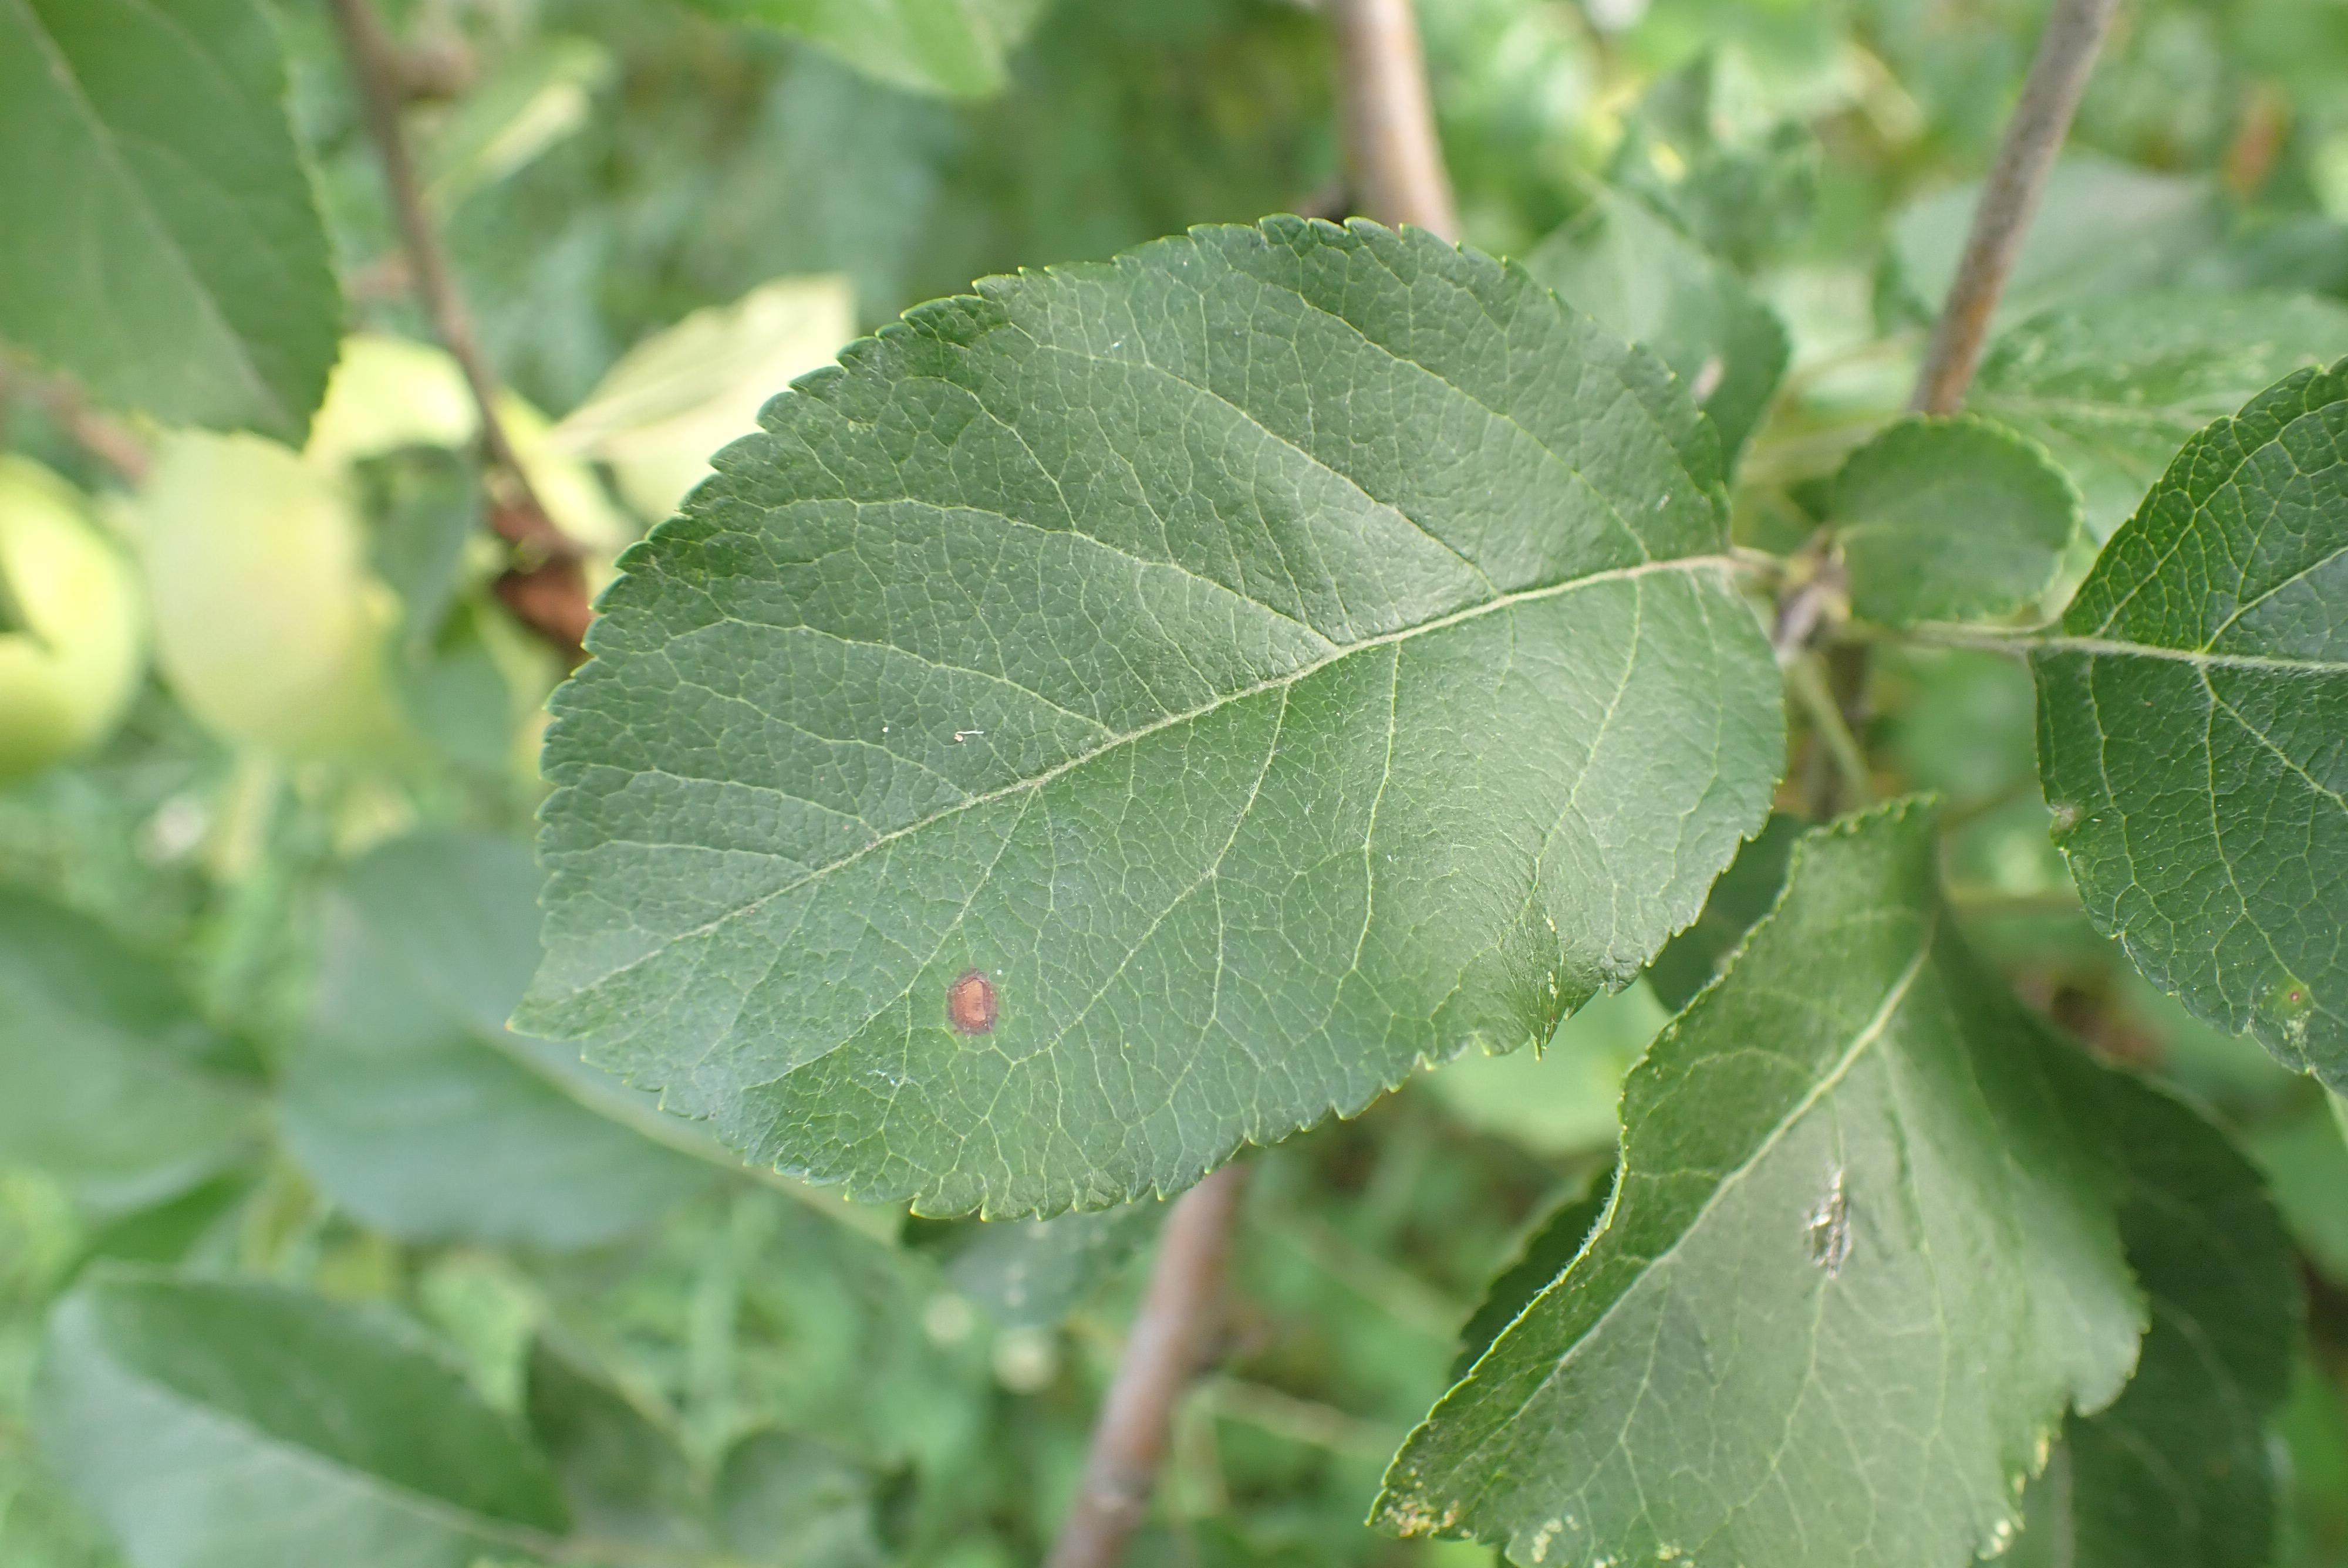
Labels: frog_eye_leaf_spot